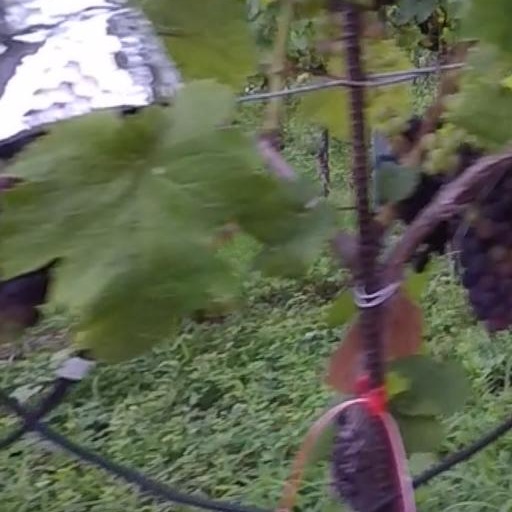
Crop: grape